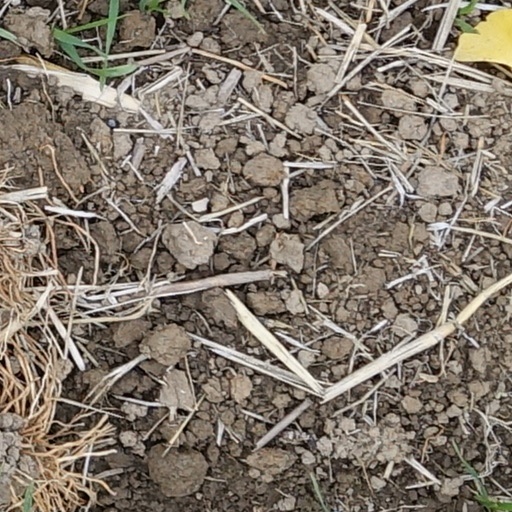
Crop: wheat